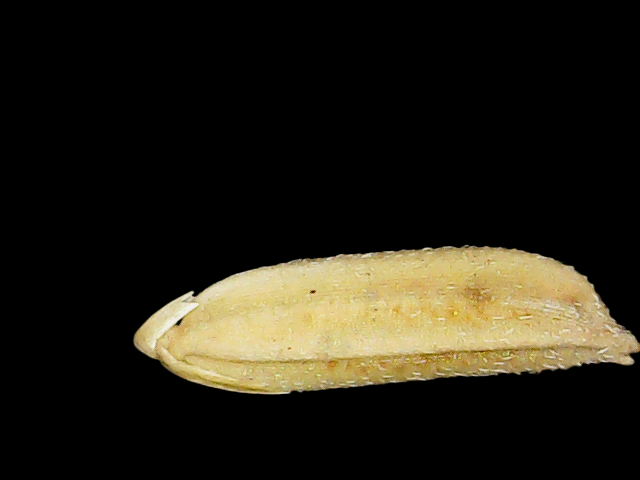
Rice variety: Binadhan21